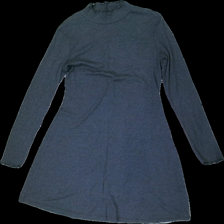
View: front
Type: Dress
Category: Ladies
Brand: Not in the list
Brand text on label: Brave soul
Colors: Grey
Material: 59% Polyester 41% Cotton
Cut: Tight
Size: M
Price range: 50-100
Recommended usage: Reuse
Description: Grey tight dress